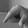
ASL letter: Q